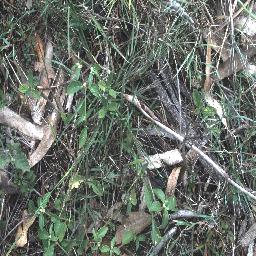
Label: negative